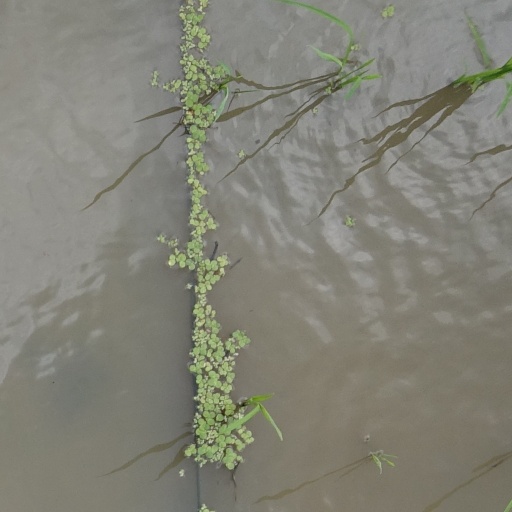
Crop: rice